Naatukoru Nallaval

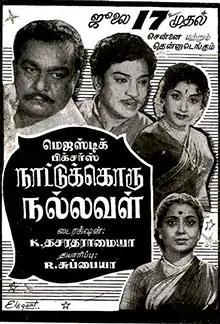
Poster

Naattukoru Nallaval is a 1959 Indian Tamil language film produced by Majestic Pictures and directed by Dasaratha Ramaiah. The film stars S. S. Rajendran and Vijayakumari. It was released on 17 July 1959.